Alliance Furnace

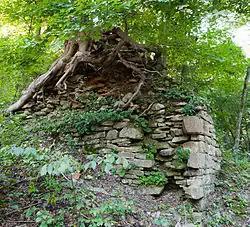
Ruins of the furnace

The Alliance Furnace, also known as Jacob's Creek Furnace and the Alliance Iron Works, is an historic iron furnace, which is located in Perry Township, Fayette County, Pennsylvania.